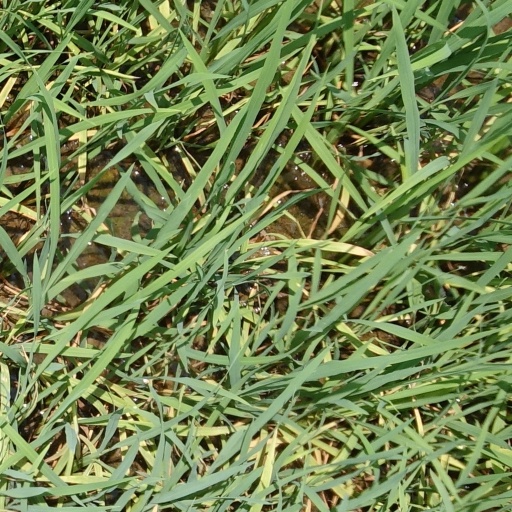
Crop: rice